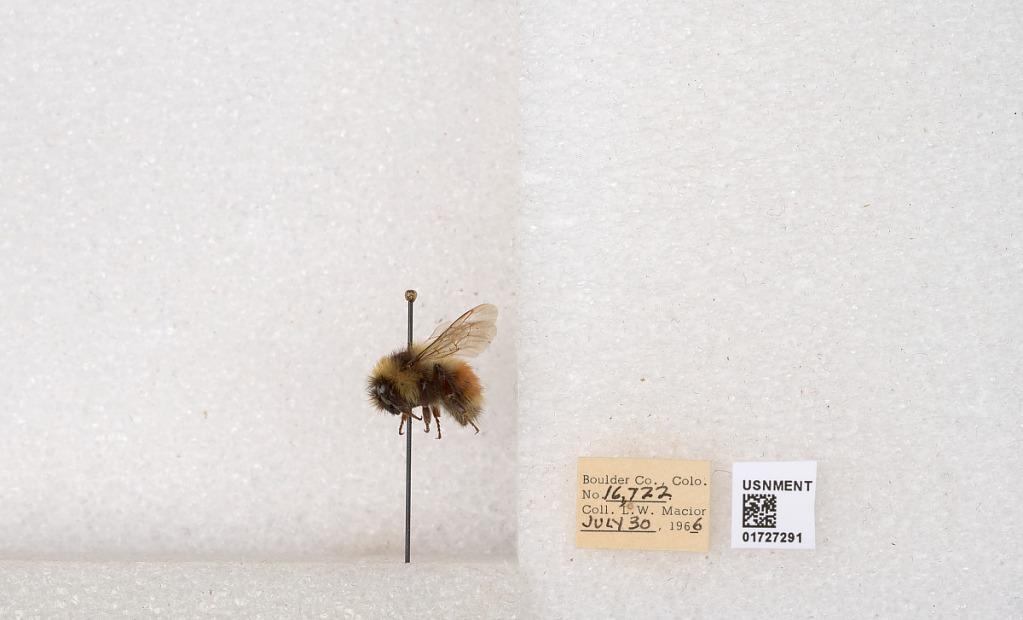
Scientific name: Bombus (Pyrobombus) sylvicola Kirby
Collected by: L. Macior
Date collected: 1966-7-30
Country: United States
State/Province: Colorado
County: Boulder
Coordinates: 40.0925, -105.358